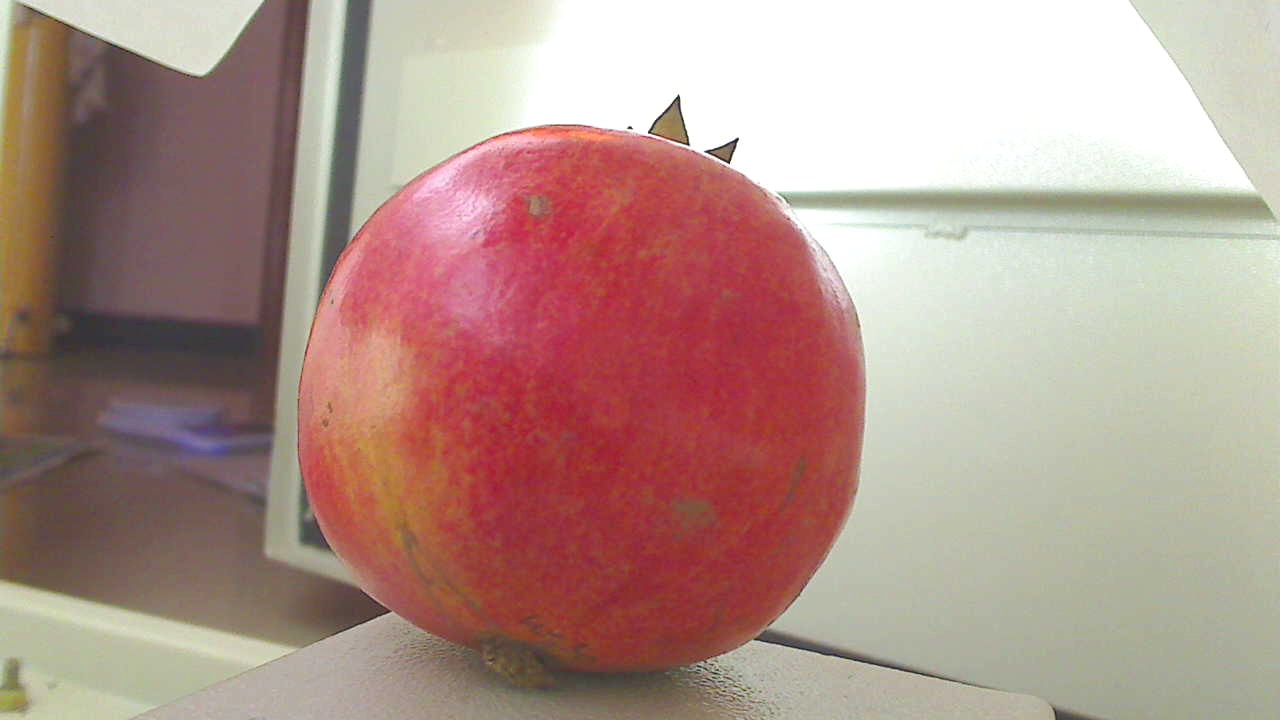
Grade: grade-2
Quality: quality-4